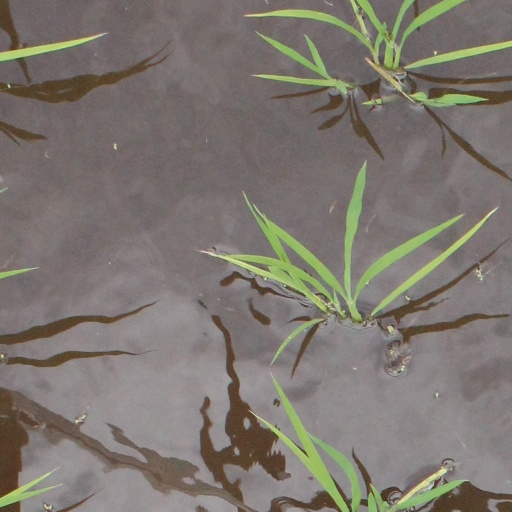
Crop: rice